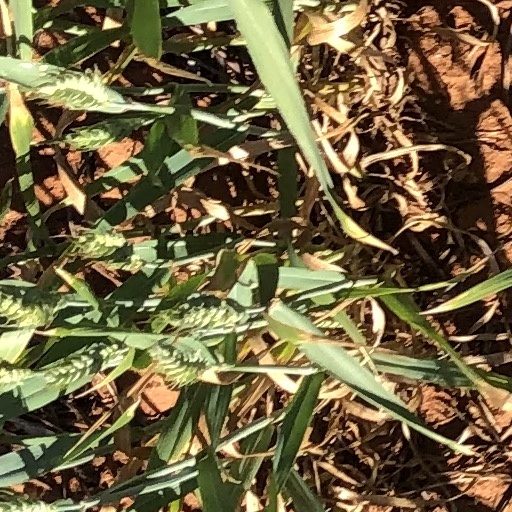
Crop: wheat